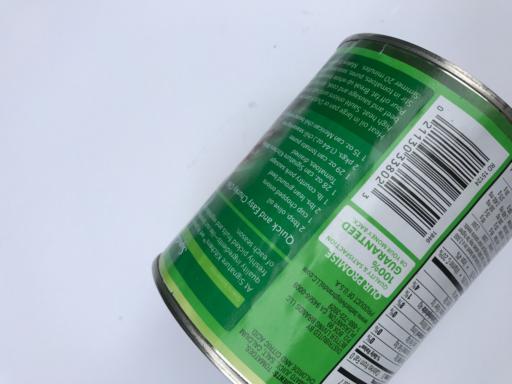
Waste category: metal